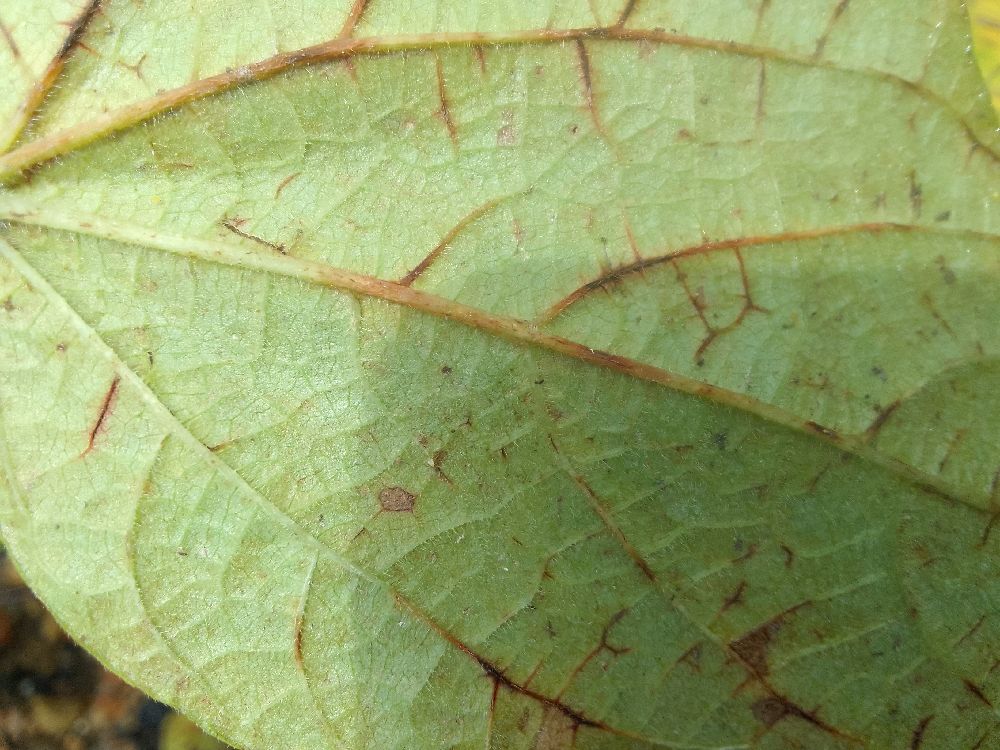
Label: anthracnose